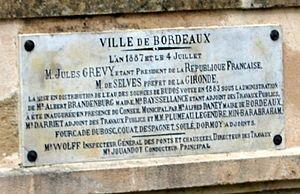
Aqueduc de Budos à Budos
L'aqueduc de Budos a été réalisé entre 1886 et 1887 pour compléter l'alimentation en eau de la ville de Bordeaux. Il fournit 28 800 m³/jour, ce qui couvre actuellement 15 % des besoins de Bordeaux Métropole en eau potable.